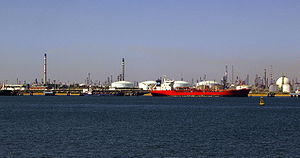
Huelva
Havnen i Huelva
Huelva er en by i regionen Andalusien i det sydvestlige Spanien, med et indbyggertal på cirka 149.000. Byen er hovedbyen i provinsen af samme navn og ligger ved kysten til Atlanterhavet, og tæt ved grænsen til nabolandet Portugal.